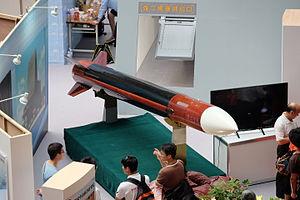
Les missiles Tien Kung, sont une série de missiles sol-air développés par la République de Chine, actuellement utilisés à des fins défensives.